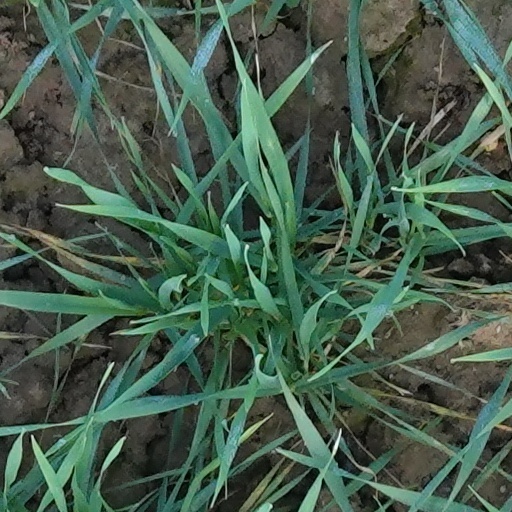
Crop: wheat